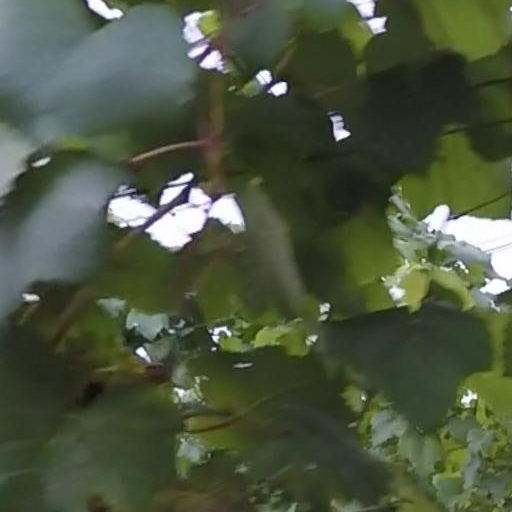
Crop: grape